Lilandra Neramani

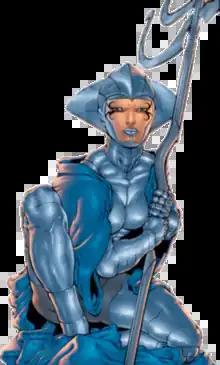
Cover art to "New X-Men" #122 (March 2002) Art by Frank Quitely (pencils), Tim Townsend (inks), and Hi-Fi Design (colors)

Princess-Majestrix Lilandra Neramani is a fictional character appearing in American comic books published by Marvel Comics, most commonly in association with the X-Men. She is the Empress, or Majestrix, of the Shi'ar Empire and shares a lifelong bond with the leader of the X-Men, Charles Xavier. As the Empress, Lilandra is protected by the Imperial Guard, led by Gladiator.